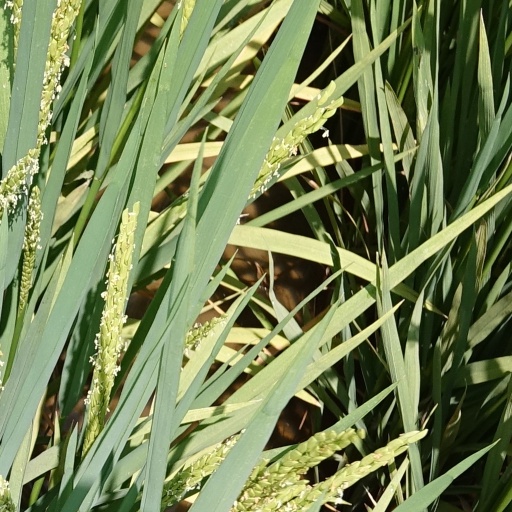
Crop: rice